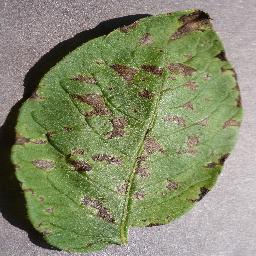
Etiqueta: Tizon_Temprano